List of mammals of the Balearic Islands

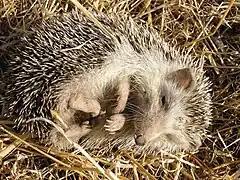
North African hedgehog

The order Erinaceomorpha contains a single family, Erinaceidae, which comprise the hedgehogs and gymnures. The hedgehogs are easily recognised by their spines while gymnures look more like large rats.